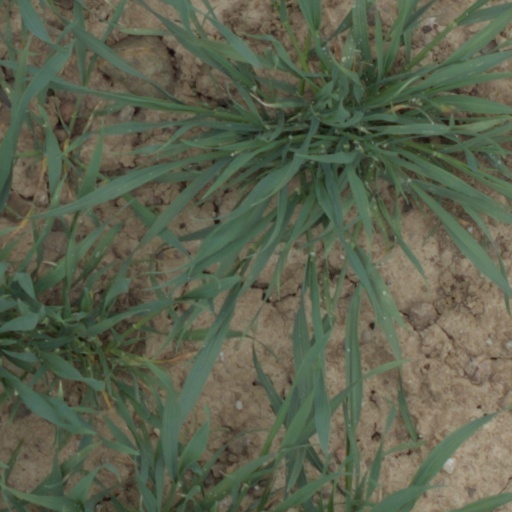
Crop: wheat